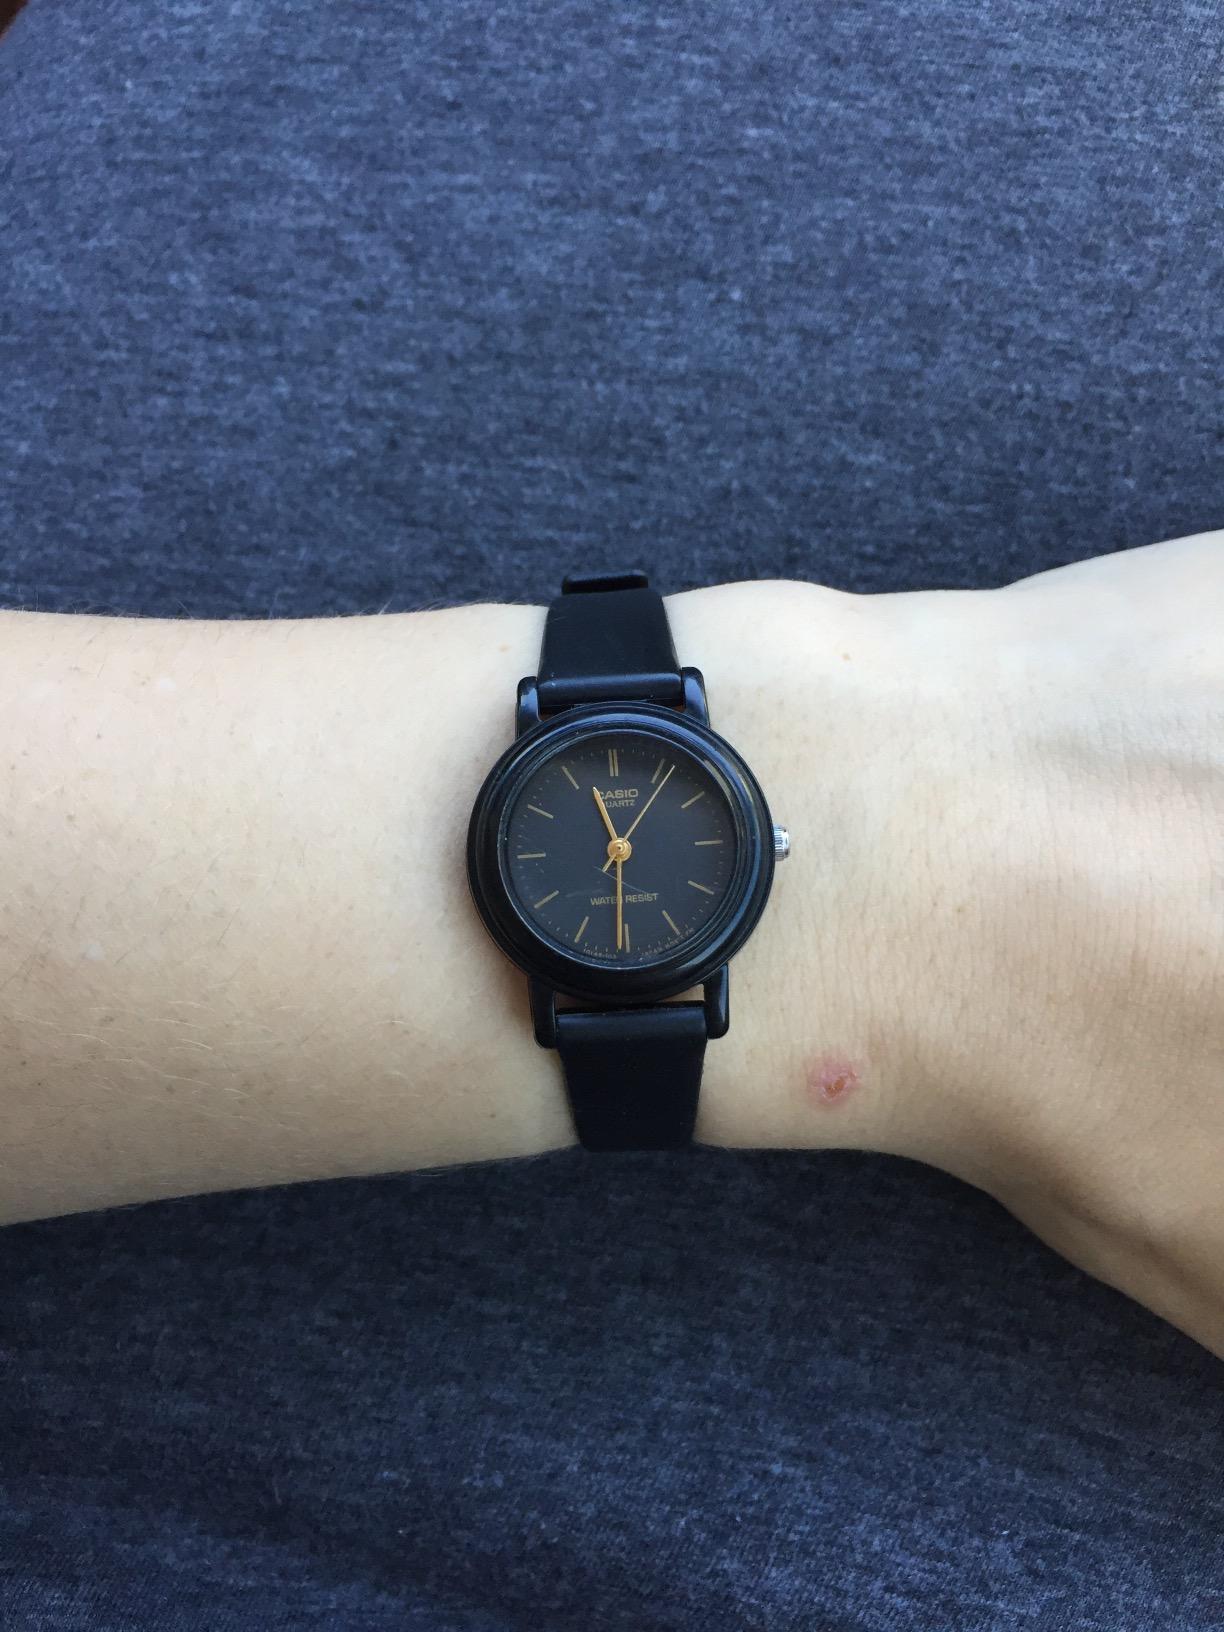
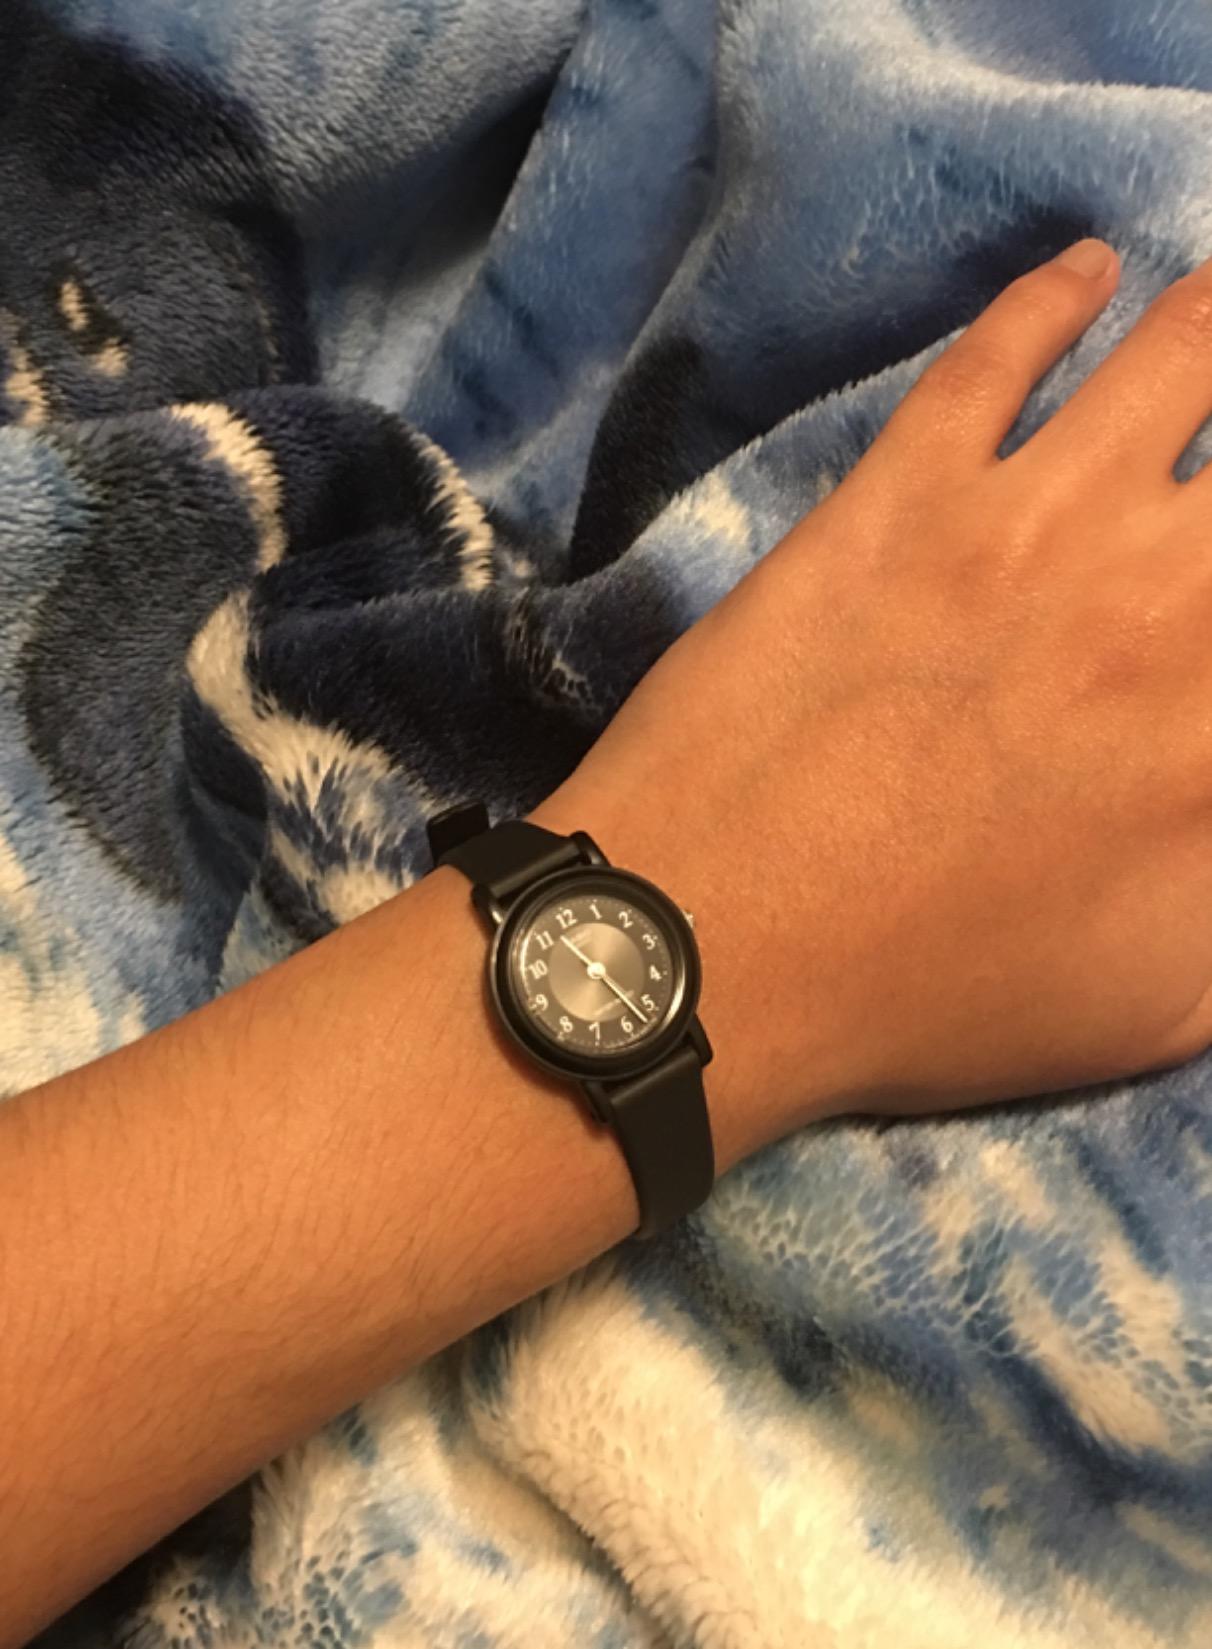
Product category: accessories_watch
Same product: no